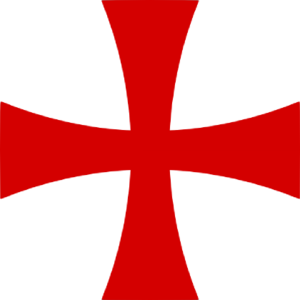
Emblème du Popolo de la république de Volterra
La république de Volterra était une république communale de l'Italie médiévale qui exista entre le milieu du XIIᵉ siècle et 1361, date de son intégration à la république de Florence.
La liste des capitaines du Peuple de Volterra établit la succession chronologique des premiers magistrats de la république de Volterra, qui exercèrent le pouvoir exécutif conjointement avec les podestats.